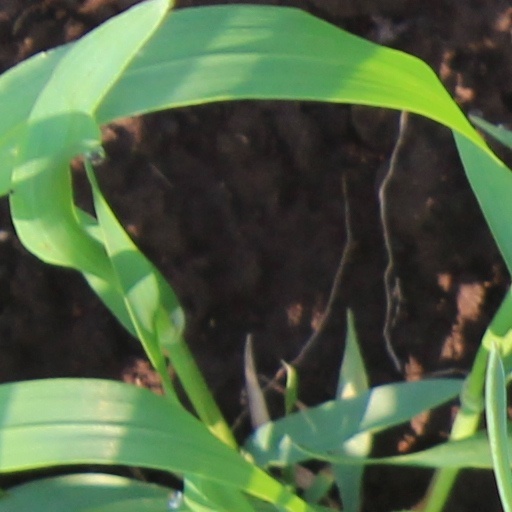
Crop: wheat